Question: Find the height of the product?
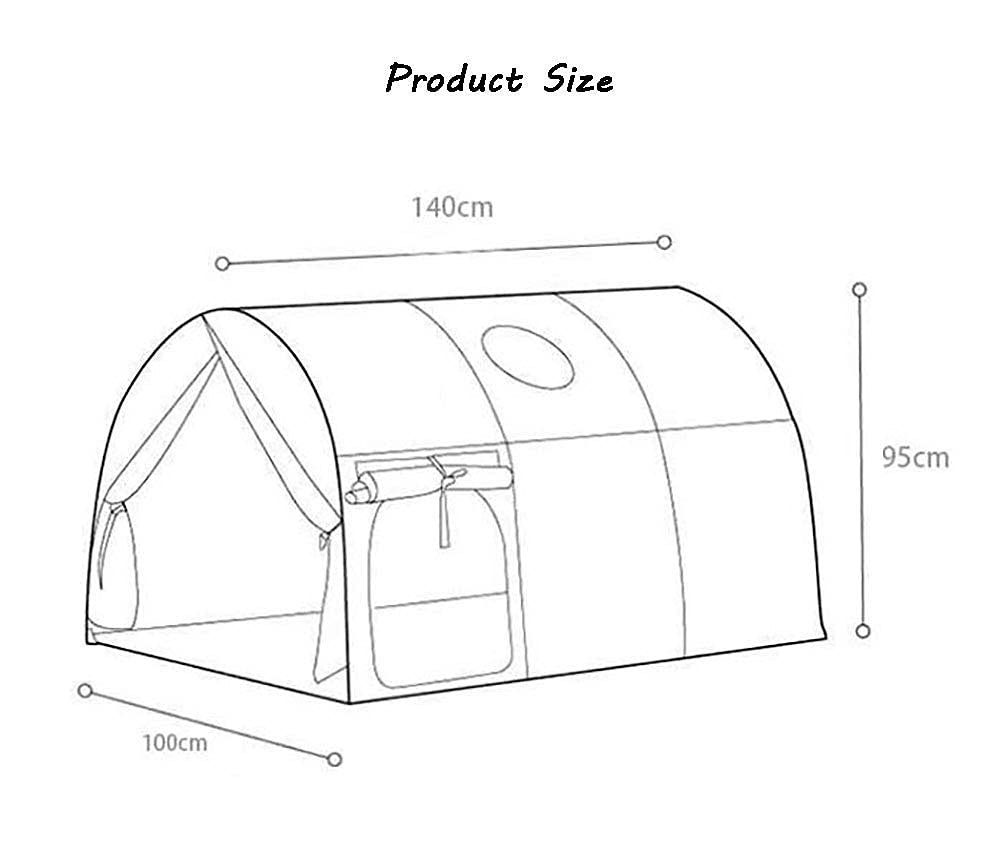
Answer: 95.0 centimetre